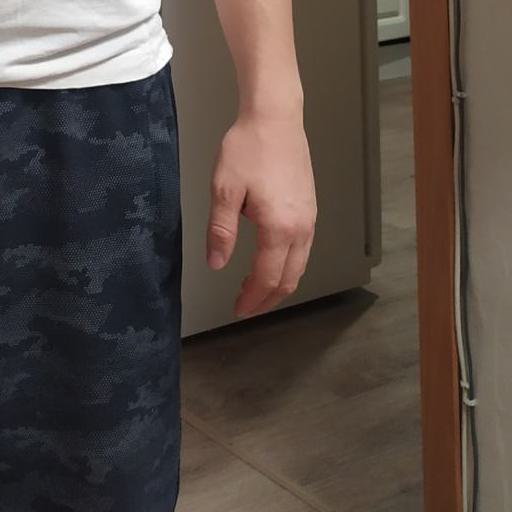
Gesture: no_gesture